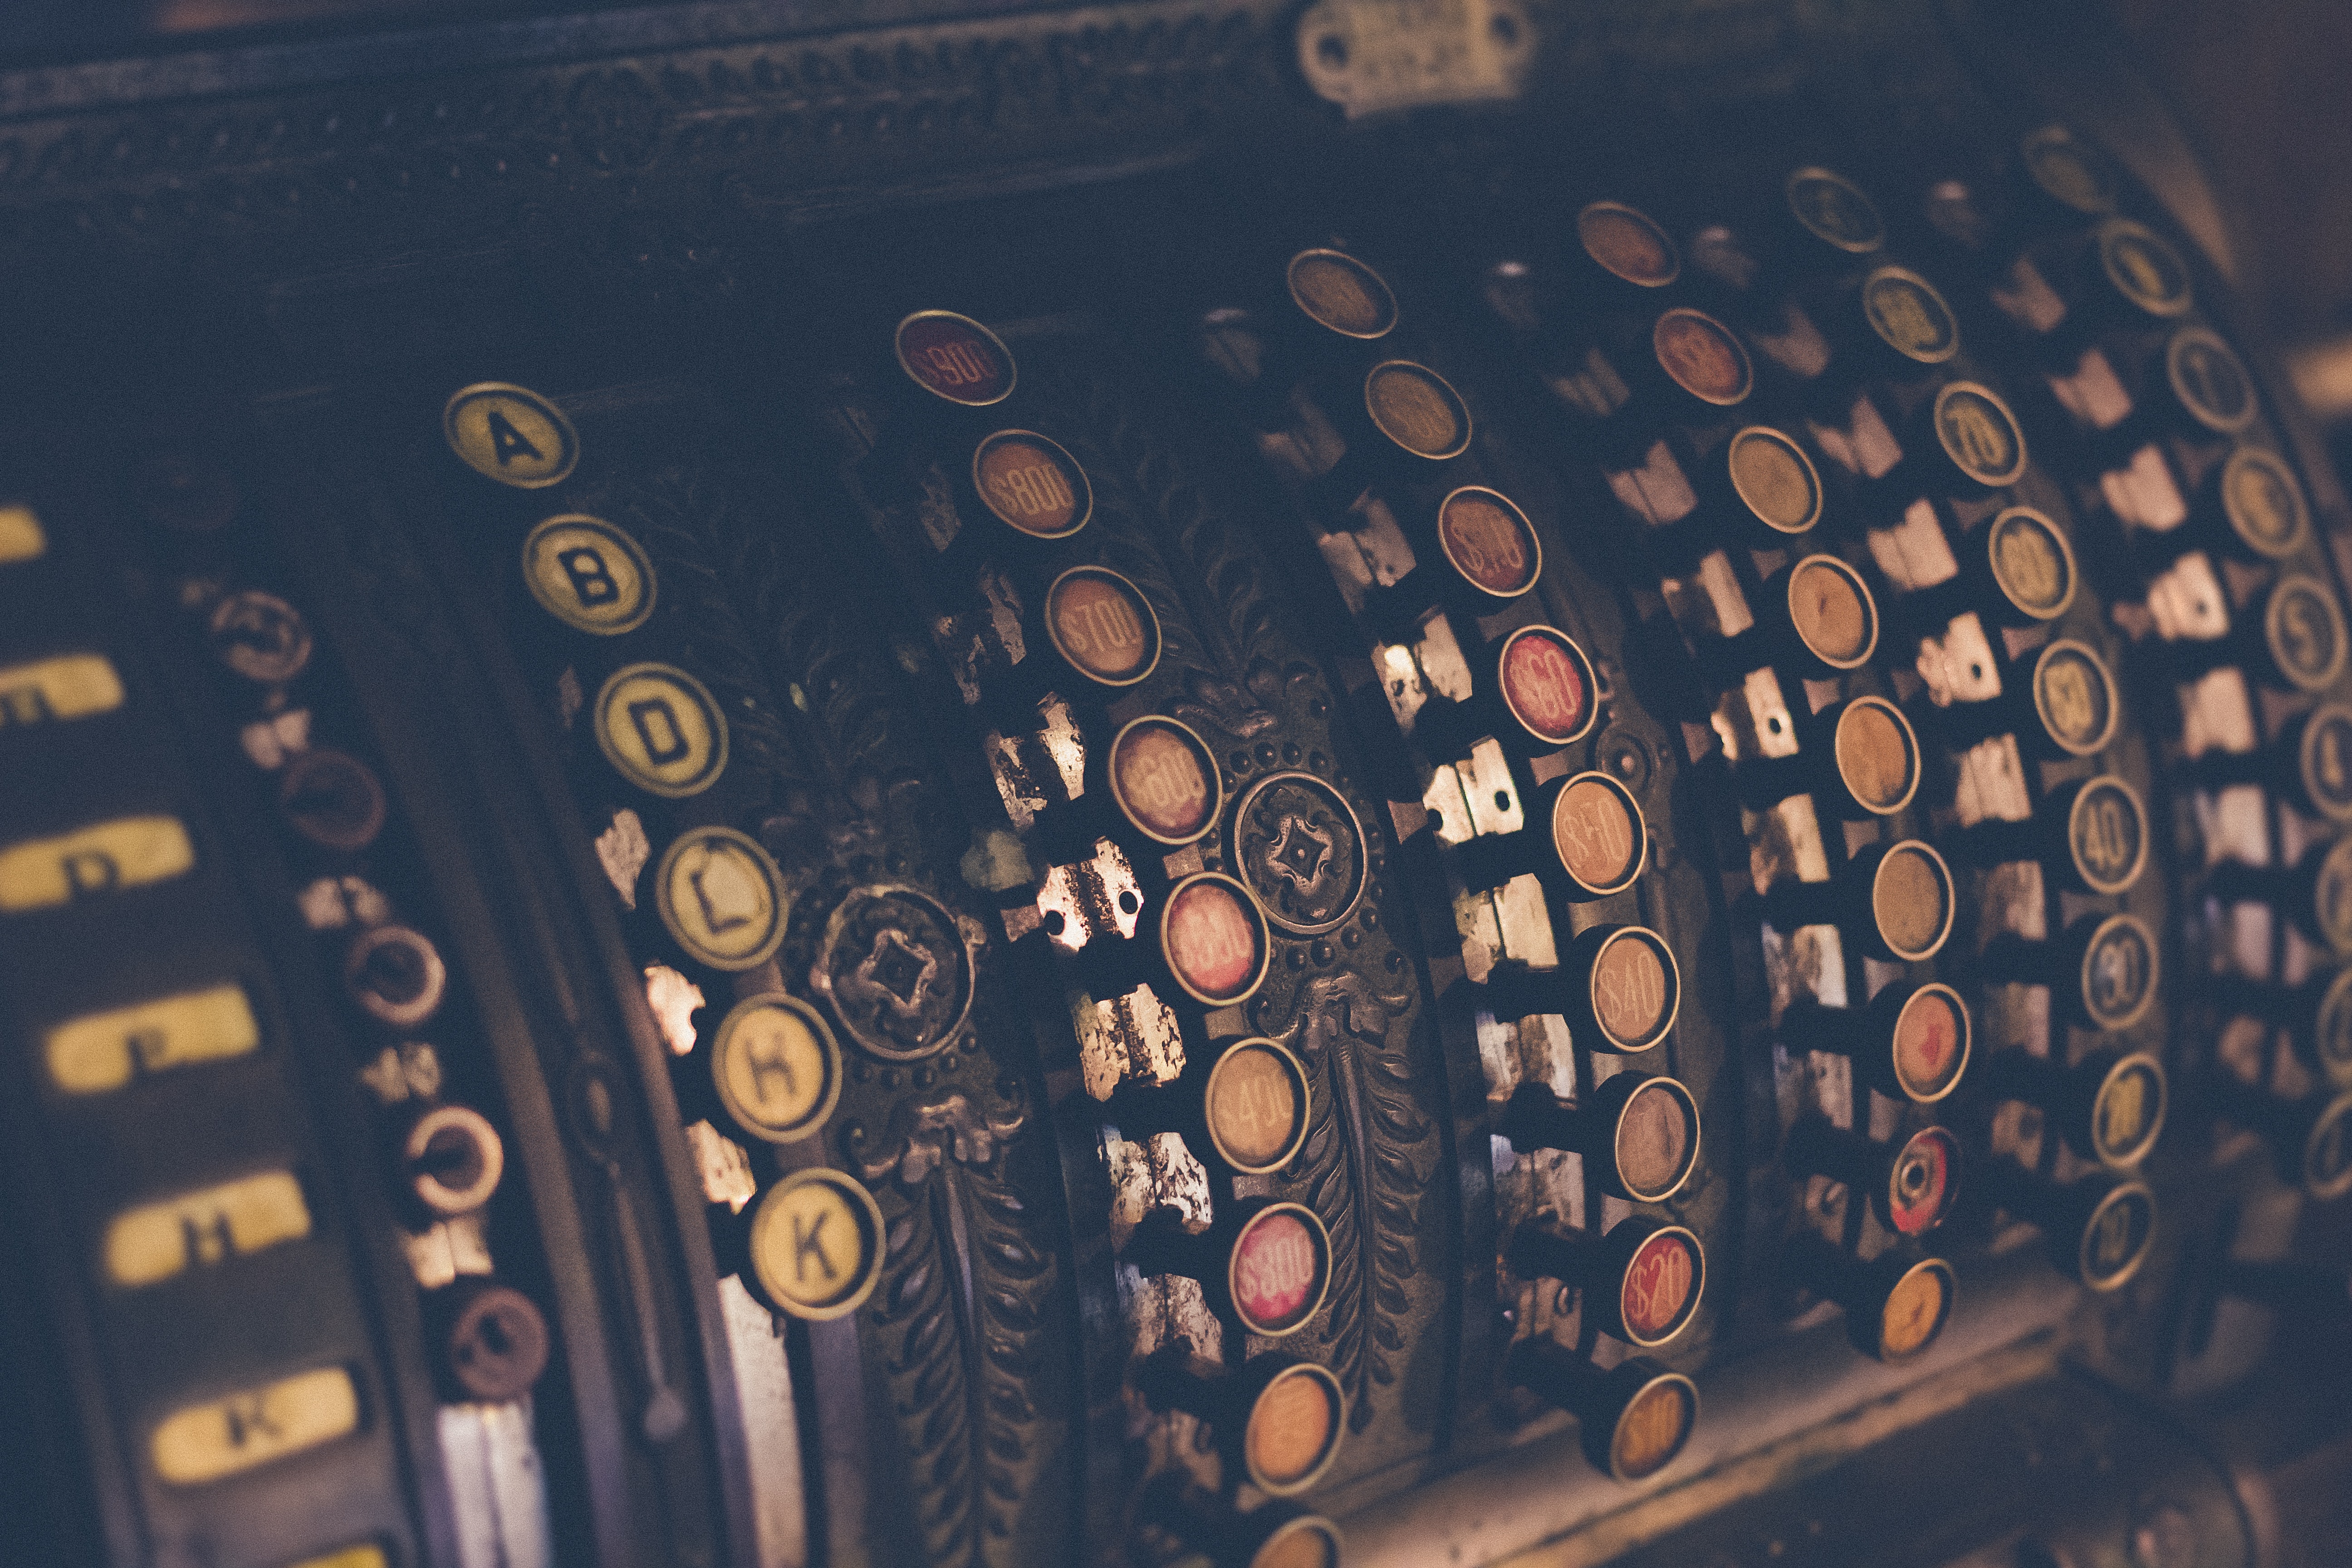
sky, metal